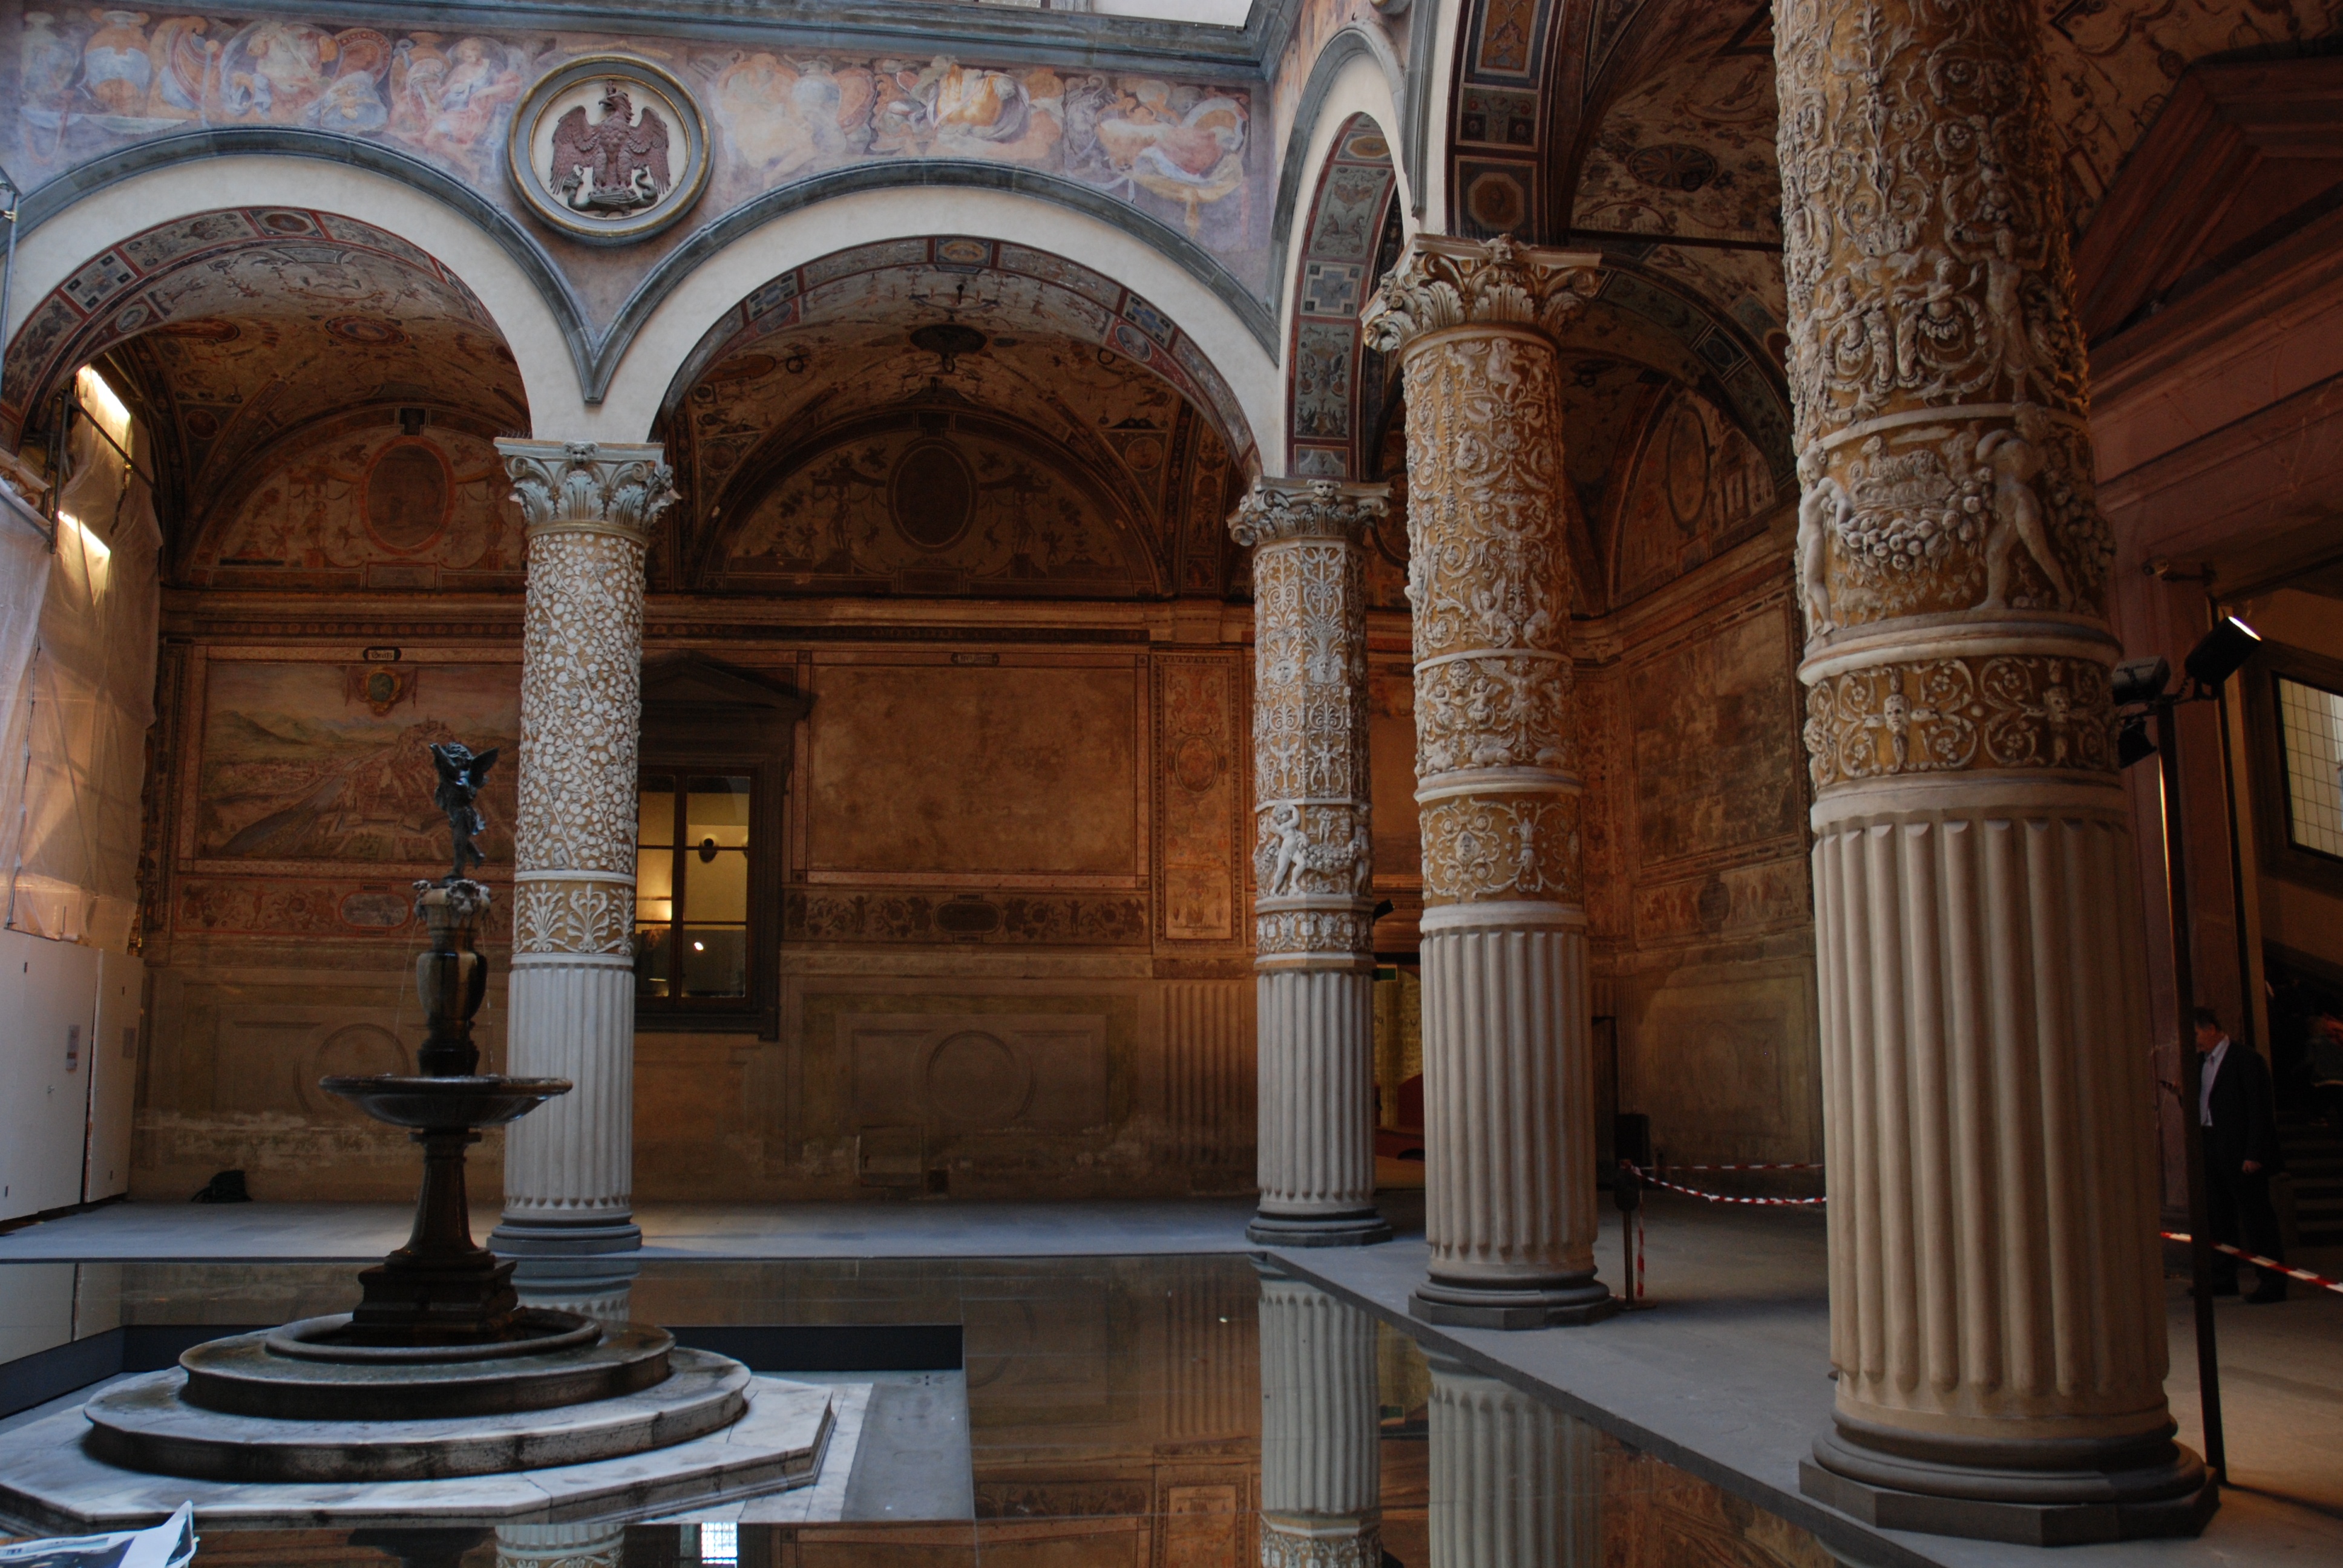
architecture, structure, view, building, palace, city, arch, column, italy, tourism, place of worship, interior design, sculpture, tour, churches, statues, italia, sculptures, synagogue, culture, tourist attraction, basilica, estate, florence, monuments, the art of, ancient history